Rahul Dravid

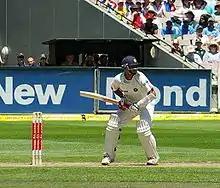
Dravid batting against Australia at the MCG

Having regained his form on the tour to the West Indies, where he scored a match-winning hundred in Sabina park, Jamaica, Dravid then toured England in what was billed as the series that would decide the World No. 1 ranking in tests.